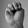
ASL letter: M